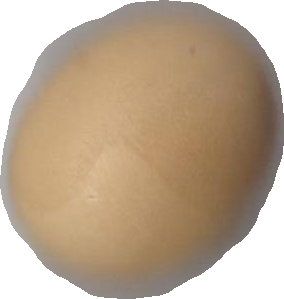
Variety: Grobogan